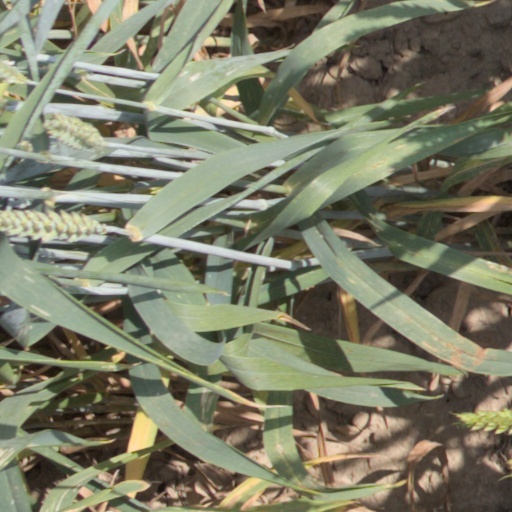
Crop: wheat